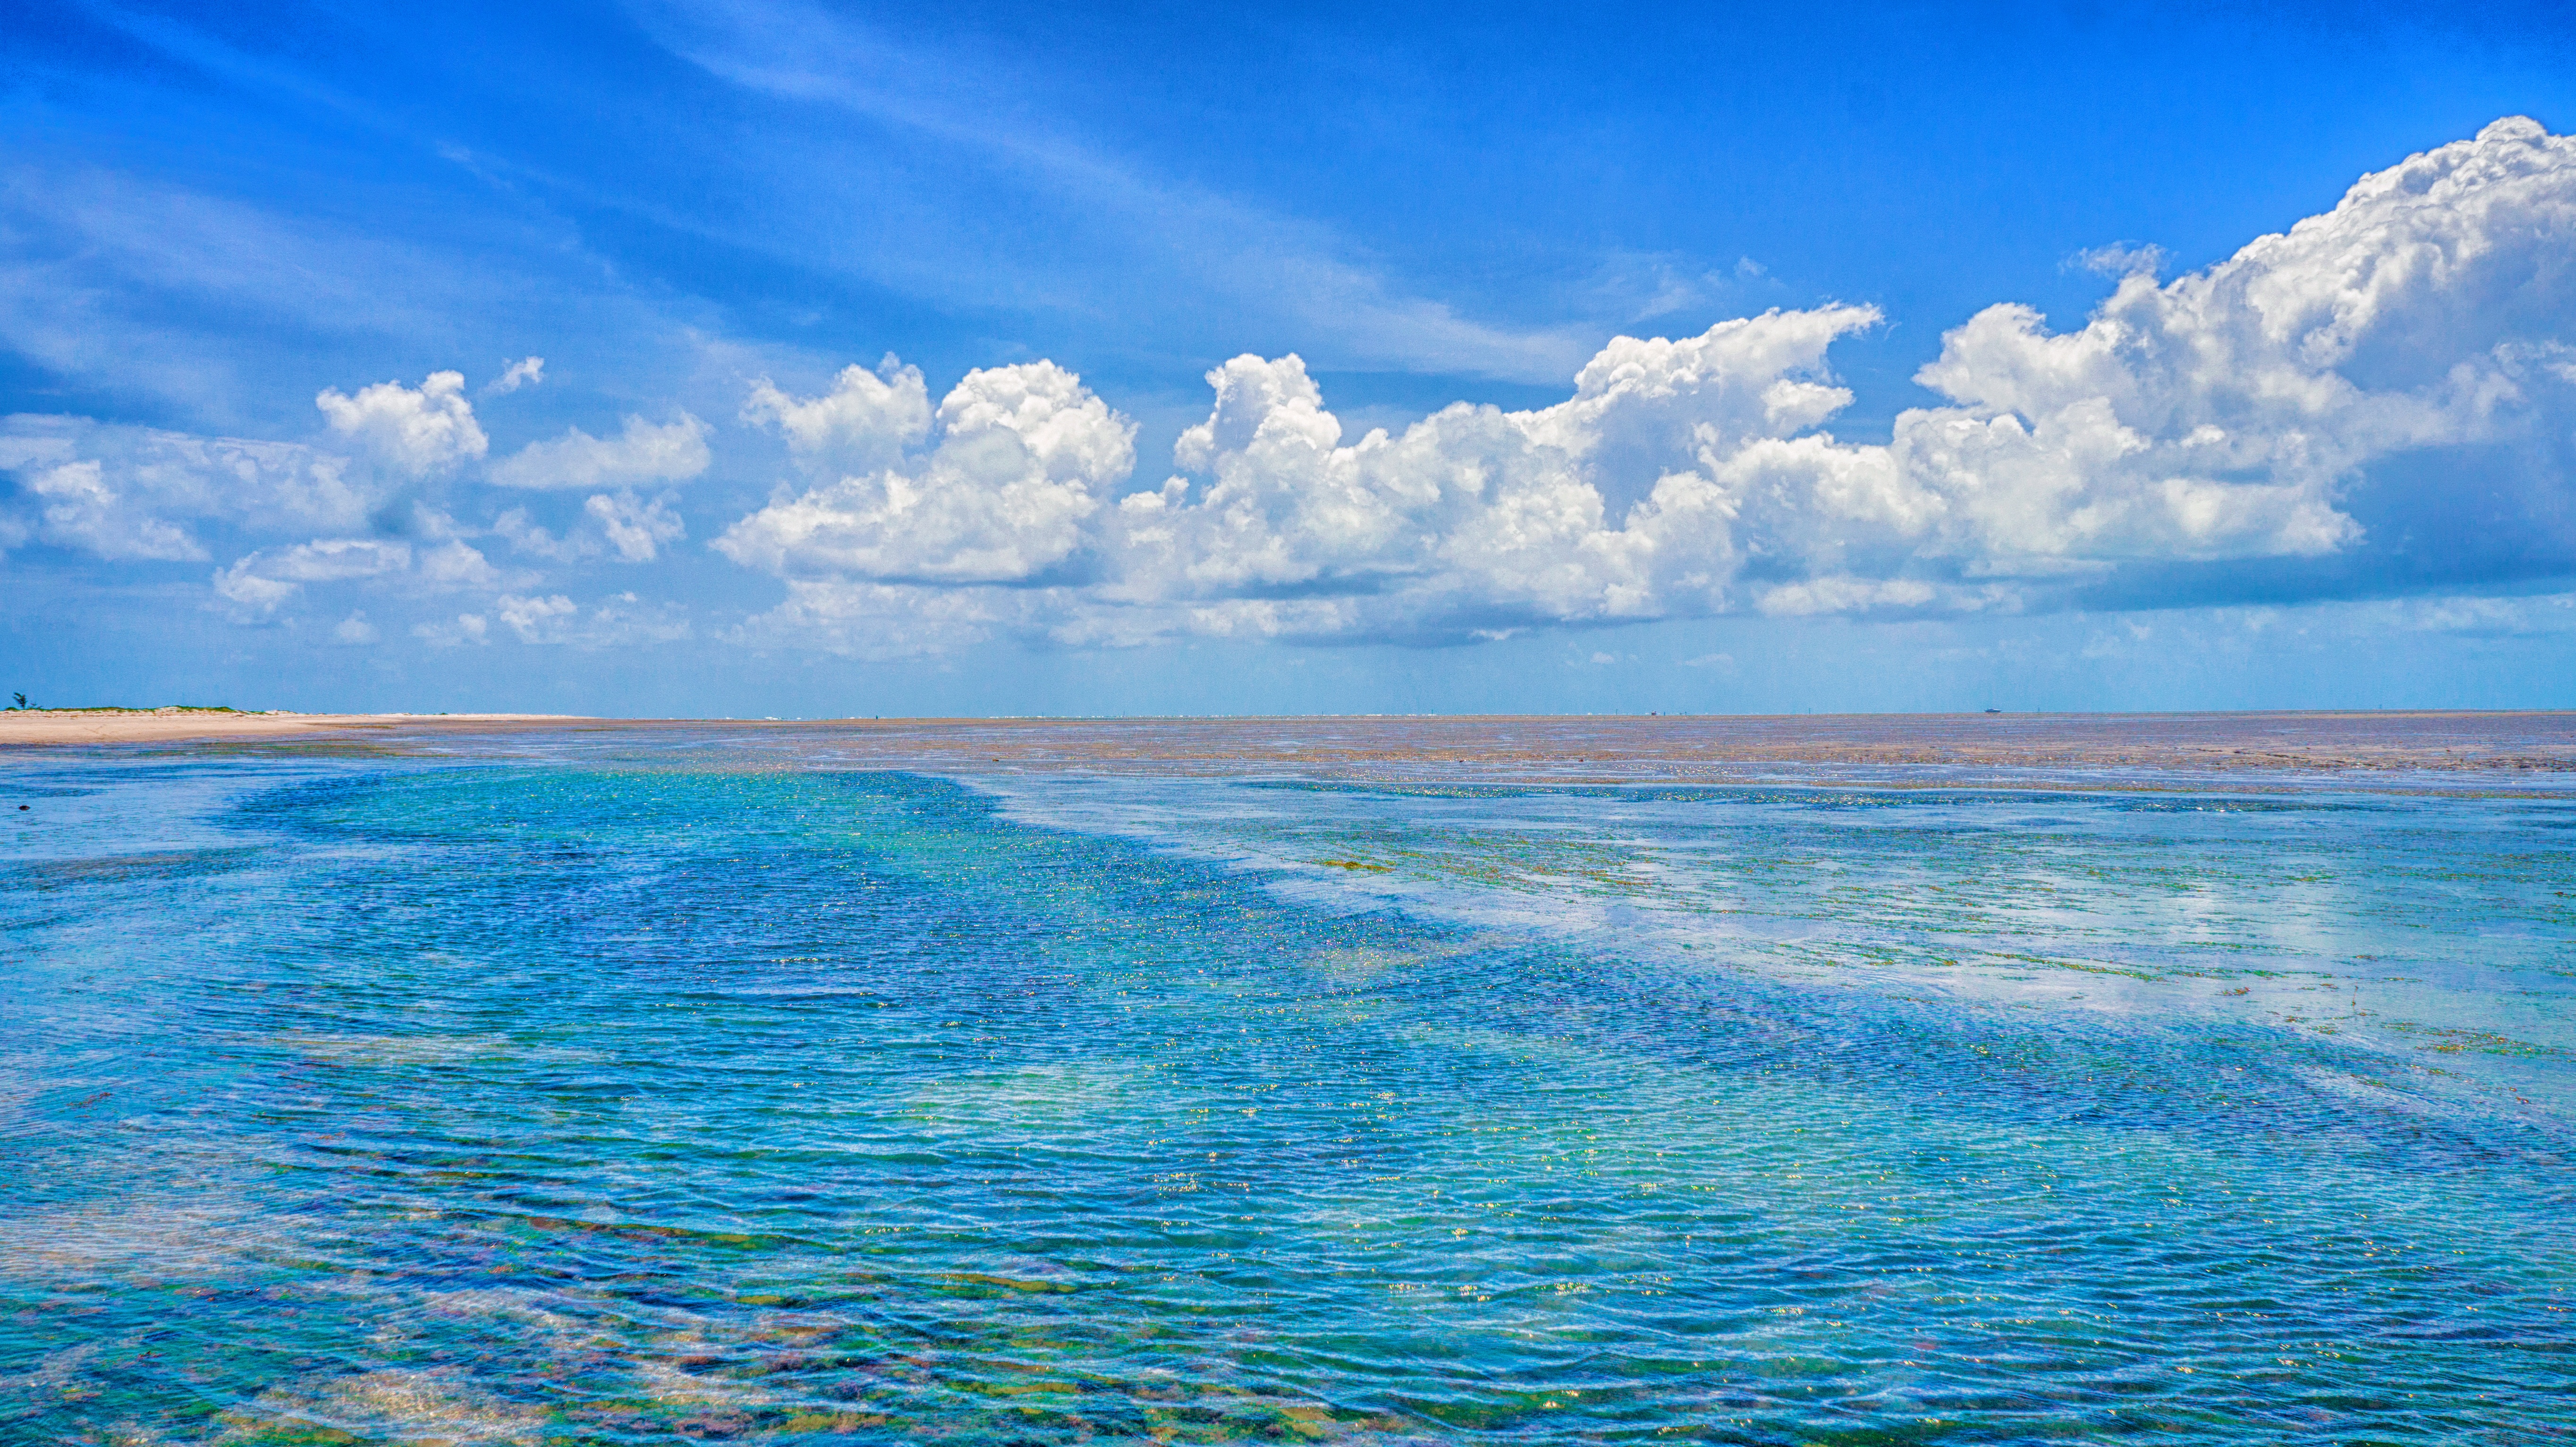
beach, landscape, sea, coast, water, nature, sand, ocean, horizon, cloud, sky, boat, shore, wave, tourist, travel, tranquility, green, lagoon, bay, island, ride, blue, tourism, trip, speedboat, blue sky, clouds, holidays, mirror, landscapes, mar, costa, litoral, sol, vista, caribbean, brazil, islet, pernambuco, orla, tourist destination, beira mar, scenario, arctic ocean, geographical feature, wind wave, itamaraca, crown plane